Zuri Hall

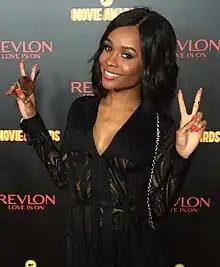
Hall at the after party for the 2015 MTV Movie Awards

Zuri Hall (born June 2, 1988) is an American entertainment reporter, television personality, actress and producer. Hall serves as co-host for "Access Hollywood" on NBC. She is also the sideline reporter for NBC's primetime summer competition show "American Ninja Warrior". Hall has hosted the beauty pageants Miss USA 2021, Miss USA 2022, Miss Universe 2022, Miss Universe 2023 and Miss Universe 2024.